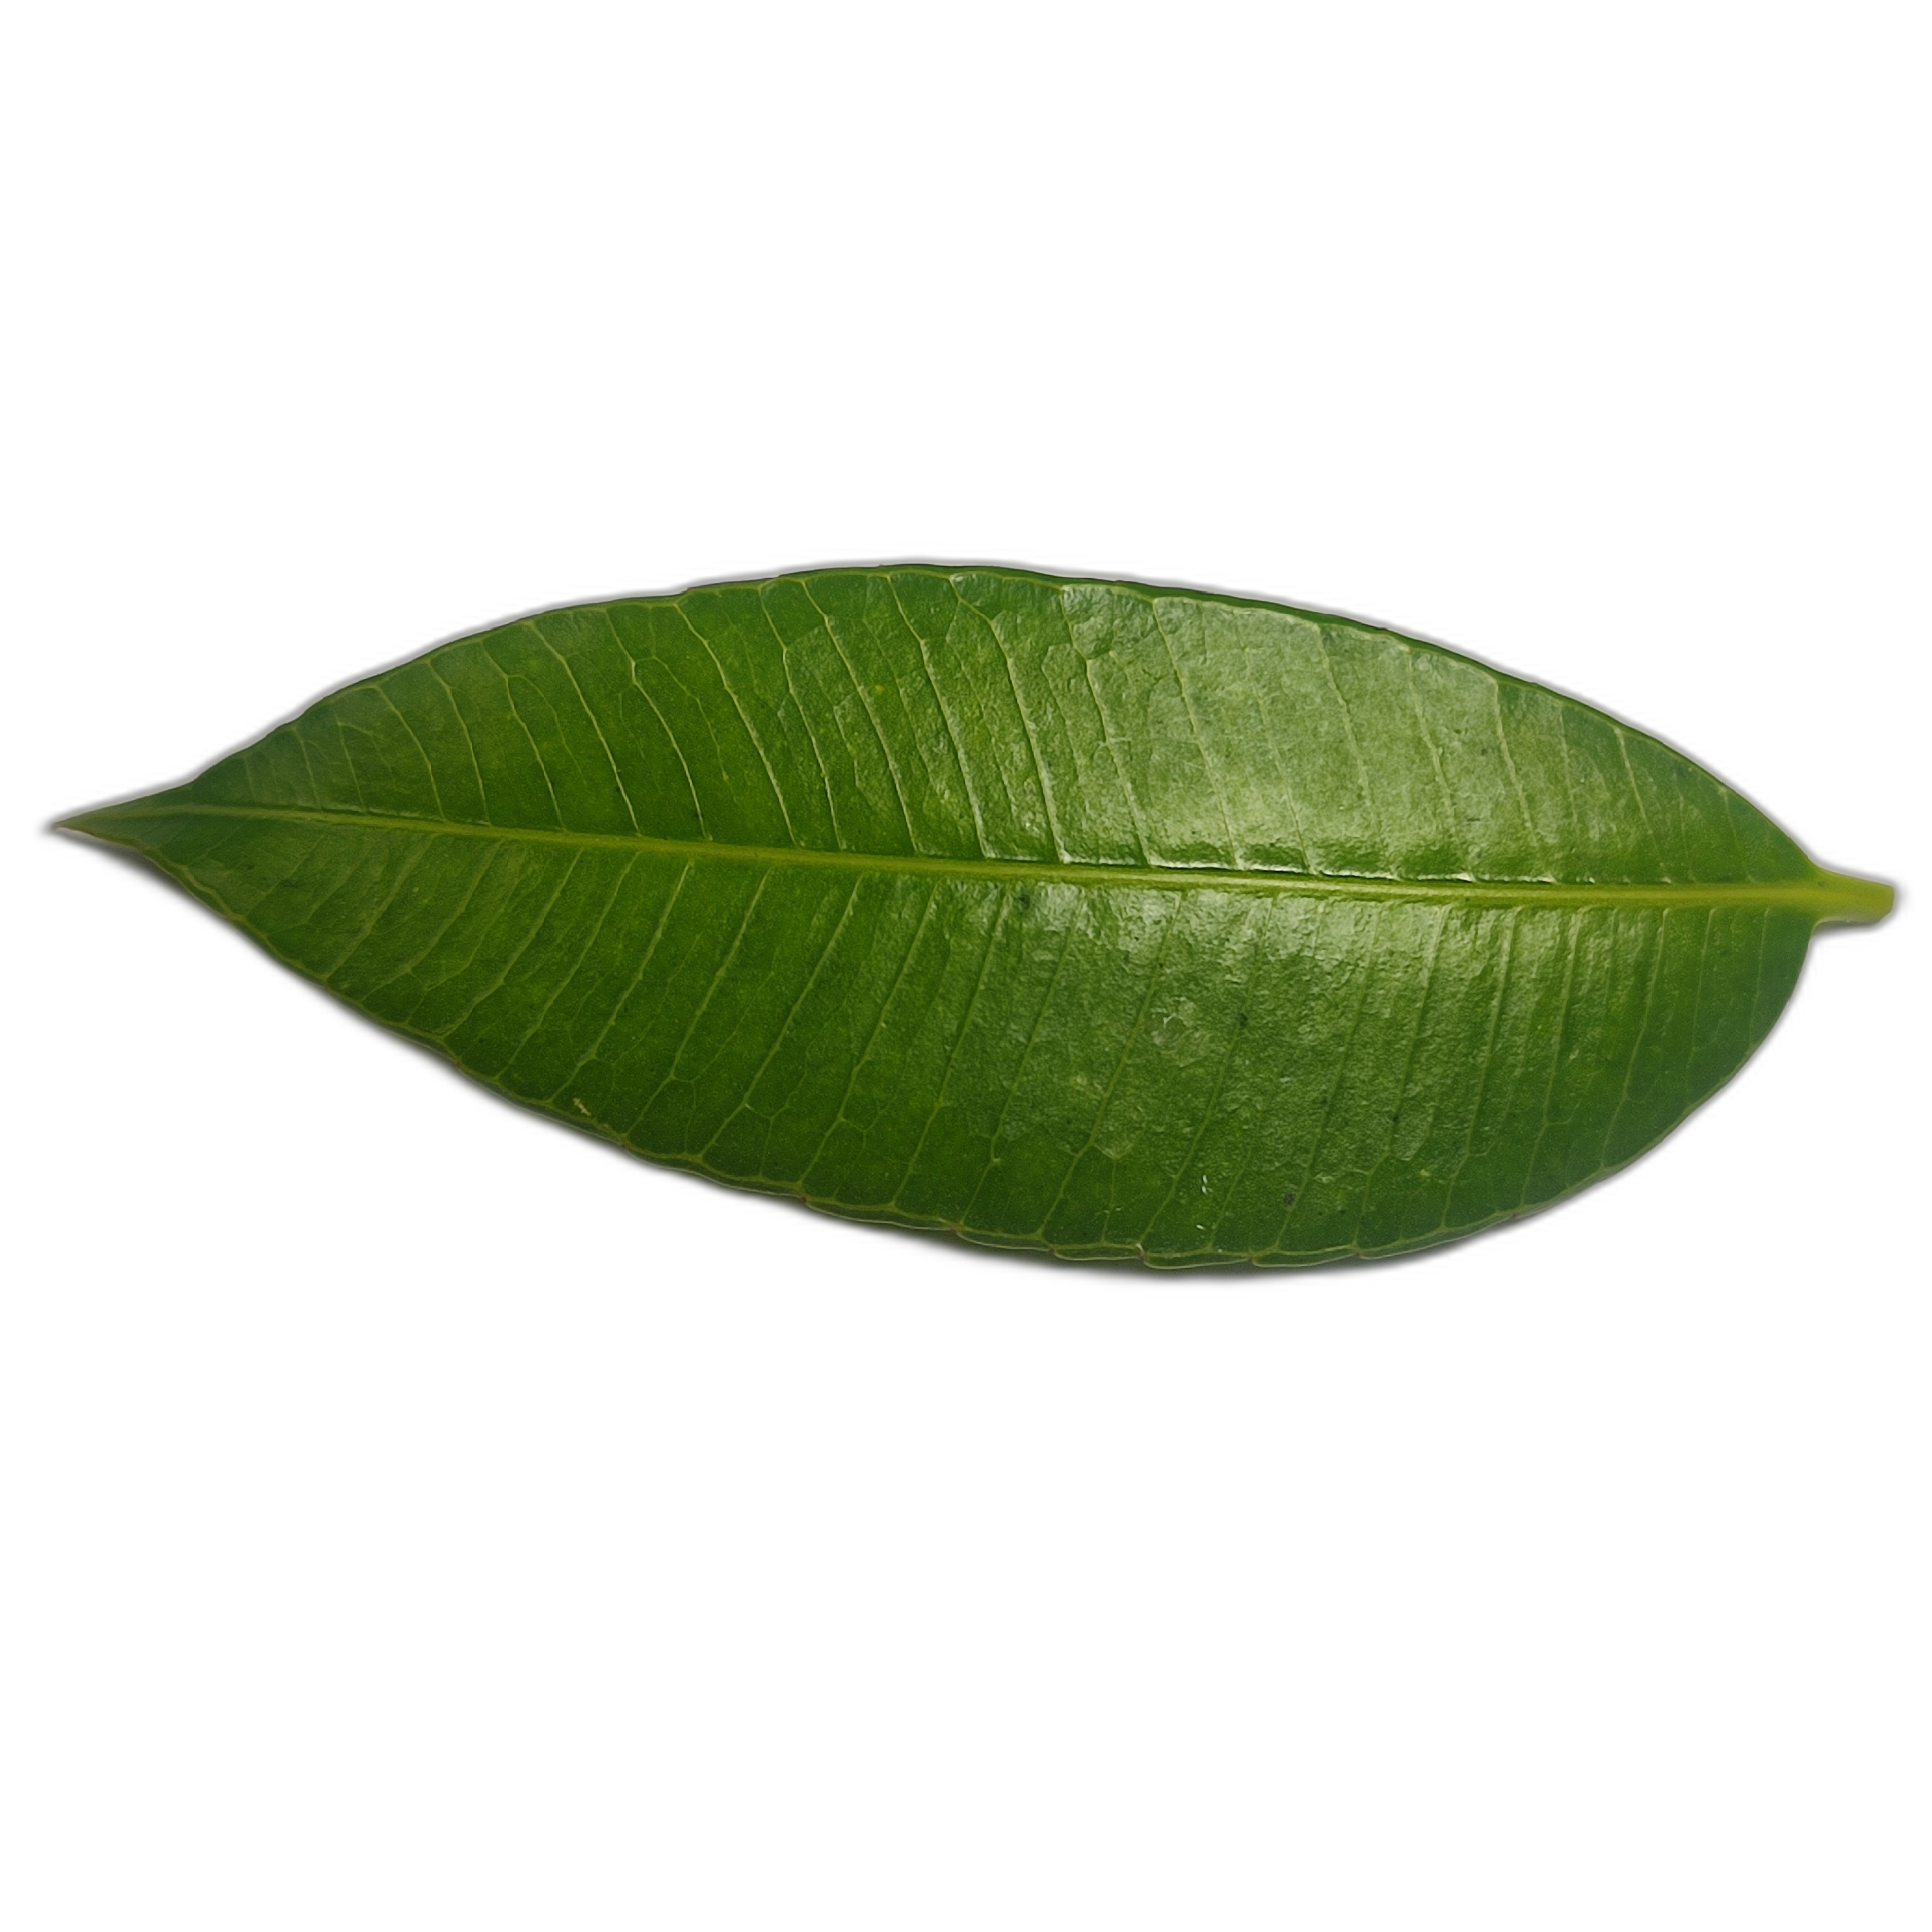
Label: healthy